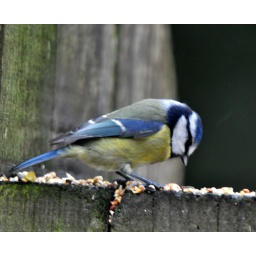
blue tit on a wet day in the new forest